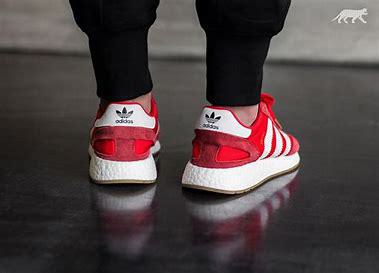
Brand: Adidas
Model: Iniki Runner